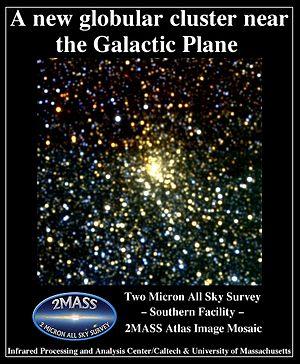
Voici une liste non exhaustive d'amas stellaires, classée par ordre alphabétique de constellations.